List of Scream Queens characters

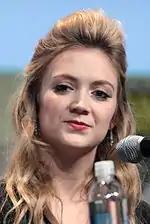
Sadie Swenson, better known as "Chanel #3", is portrayed by Billie Lourd.

Sadie Swenson (Billie Lourd) is Chanel #3 and the former second-in-command of the Chanels and one of Chanel Oberlin's minions. She is a member of Kappa Kappa Tau, and seems to be Chanel's closest friend. She reveals to Sam that she is the illegitimate daughter of infamous serial killer Charles Manson. Additionally, she reveals to Sam that her last name is Swenson and that her step-father is a billionaire. After becoming close to Sam, she begins to have confused feelings about her and tries to figure them out, but realizes that she is not a lesbian but is instead "in love with love". In "Seven Minutes in Hell," it is revealed that Chanel #3 consistently wears earmuffs because a former boyfriend became obsessed with her ears. After he was removed from Wallace, her ex-boyfriend vowed that if he ever saw her ears again, he would cut them off, causing her to develop a phobia of her ears being seen by him.